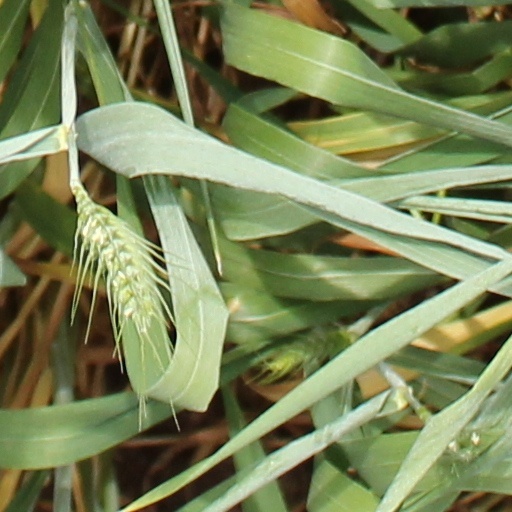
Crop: wheat